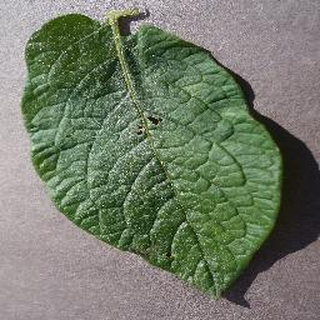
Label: healthy_potato